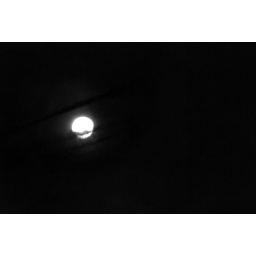
The moon rose above some unusual thin black horizontal clouds.